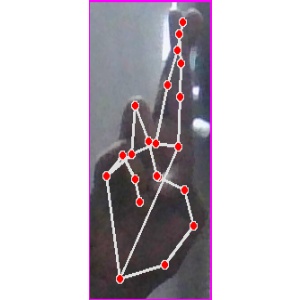
अक्षर: र